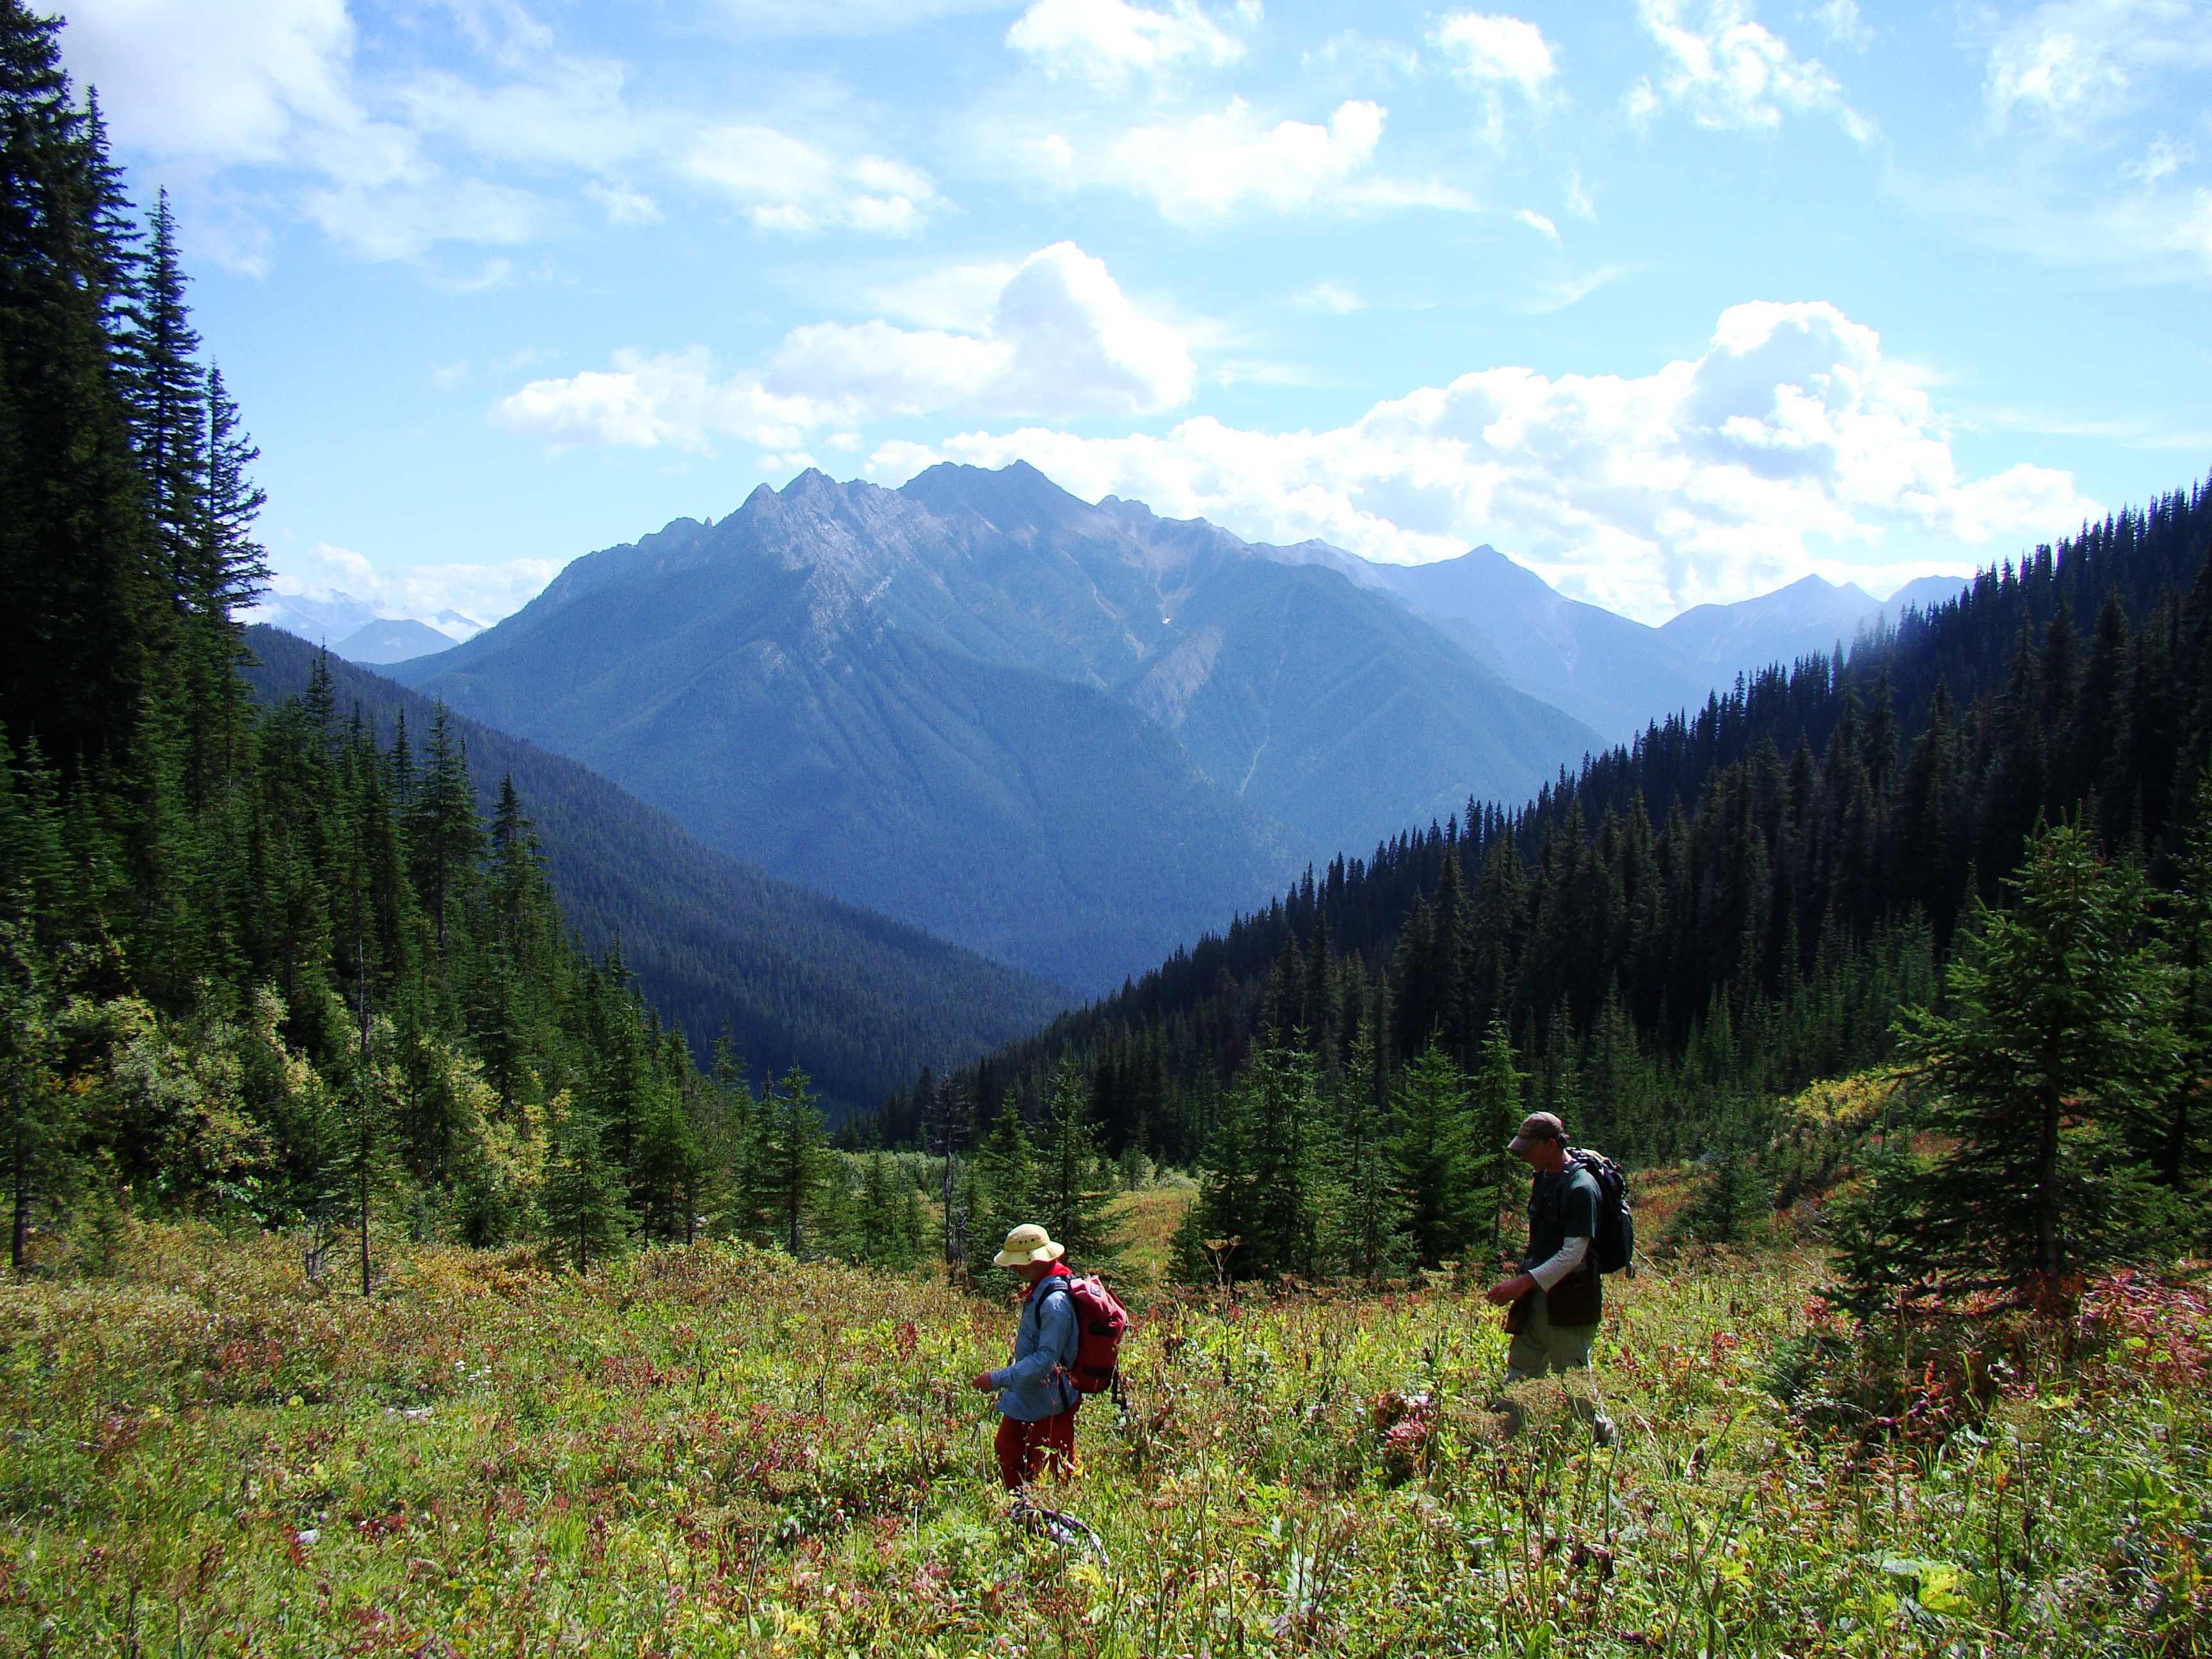
landscape, nature, wilderness, walking, person, mountain, people, sky, hiking, trail, sport, meadow, adventure, valley, mountain range, summer, hiker, scenic, backpacker, freedom, national park, ridge, mountain landscape, outdoors, sports, mountains, alps, grassland, backpacking, landscapes, plateau, beautiful, fell, ecosystem, kootenay, hiking trail, nature landscape, beautiful landscape, mountain pass, inspirational landscape, adventure travel, mountainous landforms